Malmi shooting range

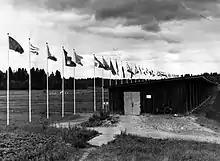
Malmi shooting range during the 1952 Summer Olympics

Malmi shooting range was a shooting range in the Malmi district of Helsinki, Finland, active from 1937 to 1993. The shooting range was built by the Finnish Army for the 1937 ISSF World Shooting Championships and was also used in the shooting events of the 1952 Summer Olympics.